Titlo

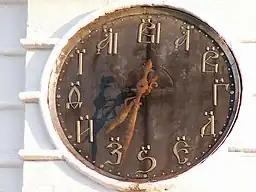
Cyrillic numerals with titlo, on the Suzdal Kremlin clock

A titlo is used as a scribal abbreviation mark for frequently written long words and also for nouns describing sacred persons.